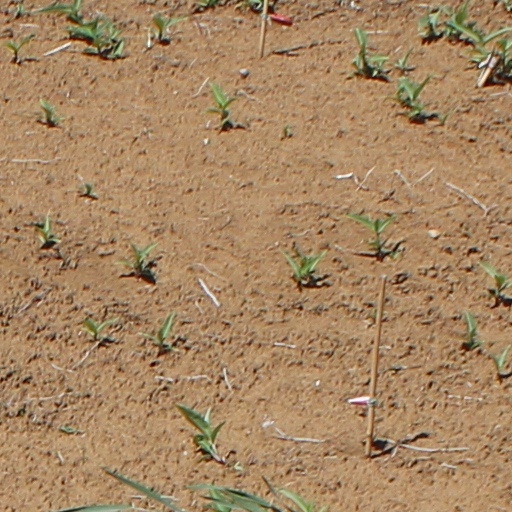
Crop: wheat